Princeton station (NJ Transit)

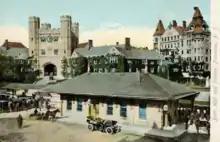
1865 location ( postcard)

The original 1865 location of Princeton station, in what became the university's Blair Courtyard, south of Nassau Street, was replaced by the 1918 station, built on a site further south. The historic 1918 station was constructed when the branch was part of the Pennsylvania Railroad (PRR) under the direction of architect-engineer Alexander C. Shand, who had also overseen construction of the now-demolished Philadelphia Broad Street Station. Designed in the Collegiate Gothic style, the 1918 Princeton station contained a stone station house, a stone freight house, and a canopy-covered platform. The station has been owned by several different parties since the PRR era: Penn Central (1968–1976), Conrail (1976–June 1984), New Jersey Department of Transportation, New Jersey Transit Rail Operations (to October 1984), and Princeton University. It was listed on the New Jersey Register of Historic Places and the National Register of Historic Places in 1984 as part of the Operating Passenger Railroad Stations Thematic Resource.